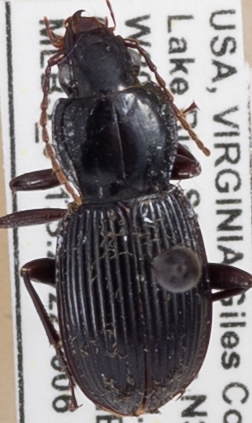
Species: Pterostichus tristis
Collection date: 2022-09-06
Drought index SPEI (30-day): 0.612
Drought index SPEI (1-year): -0.842
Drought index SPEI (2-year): -0.3